House with an owl

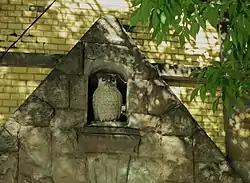
Marble owl above the house entrance.

The house was built in 1910 and was the property of G. G. Krivtsov, head of a mutual loan company, and then M. M. Grishin (1891-1979), a professor at South Russian State Polytechnic University.